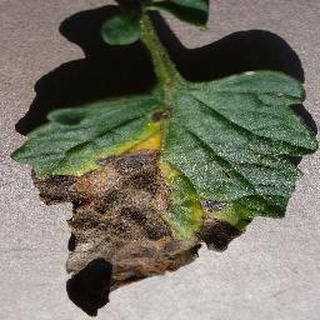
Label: tomato_early_blight